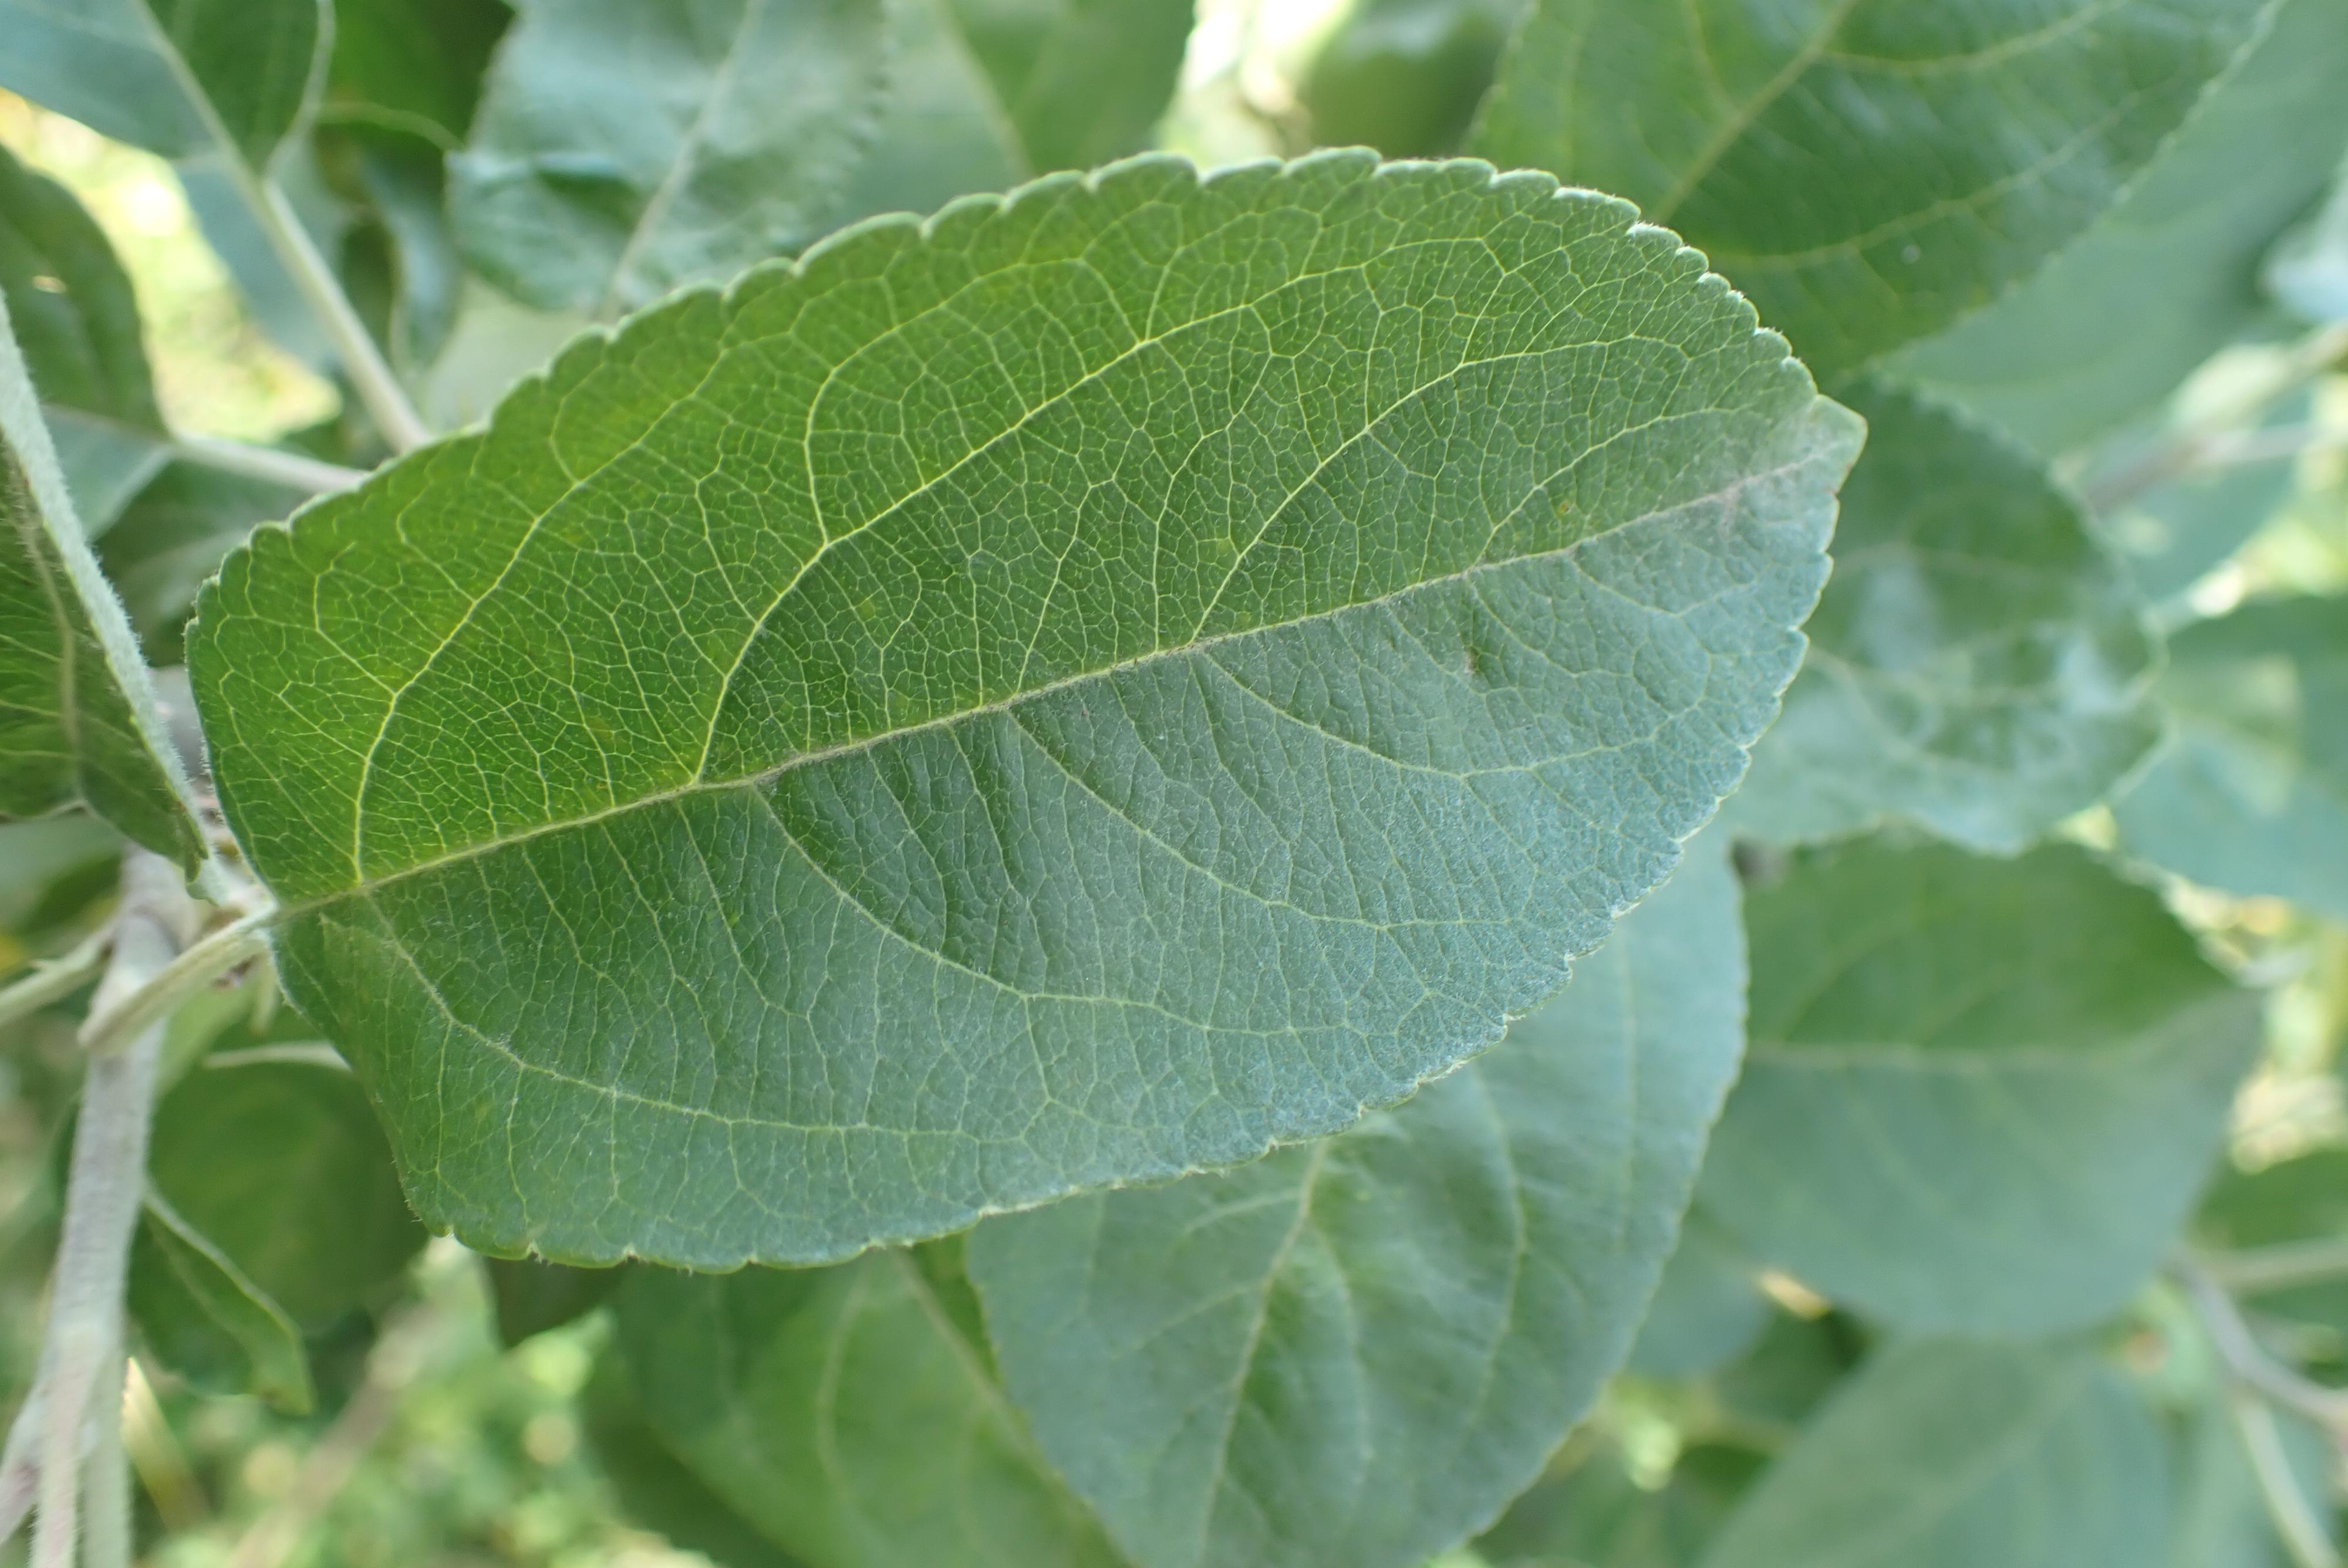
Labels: healthy